Ulnes Church

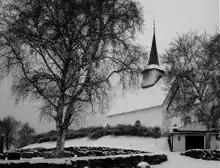
View of the church

Ulnes Church is a parish church of the Church of Norway in Nord-Aurdal Municipality in Innlandet county, Norway. It is located in the village of Ulnes. It is the church for the Ulnes parish which is part of the Valdres prosti (deanery) in the Diocese of Hamar. The white, stone church was built in a long church design around the year 1265 using plans drawn up by an unknown architect. The church seats about 170 people.